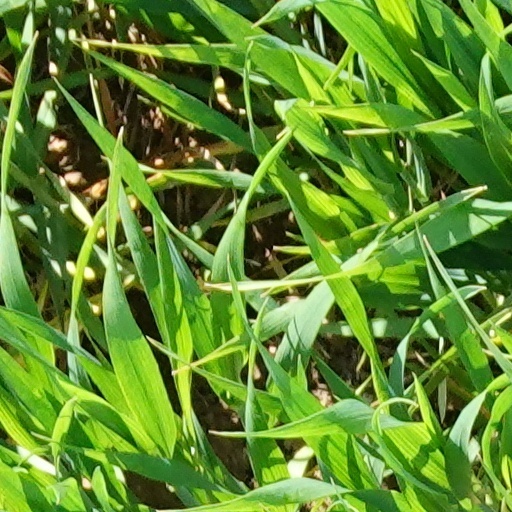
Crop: wheat